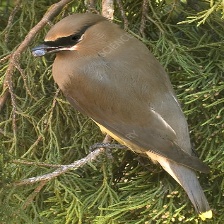
Species: CEDAR WAXWING
Scientific name: BOMBYCILLA CEDRORUM